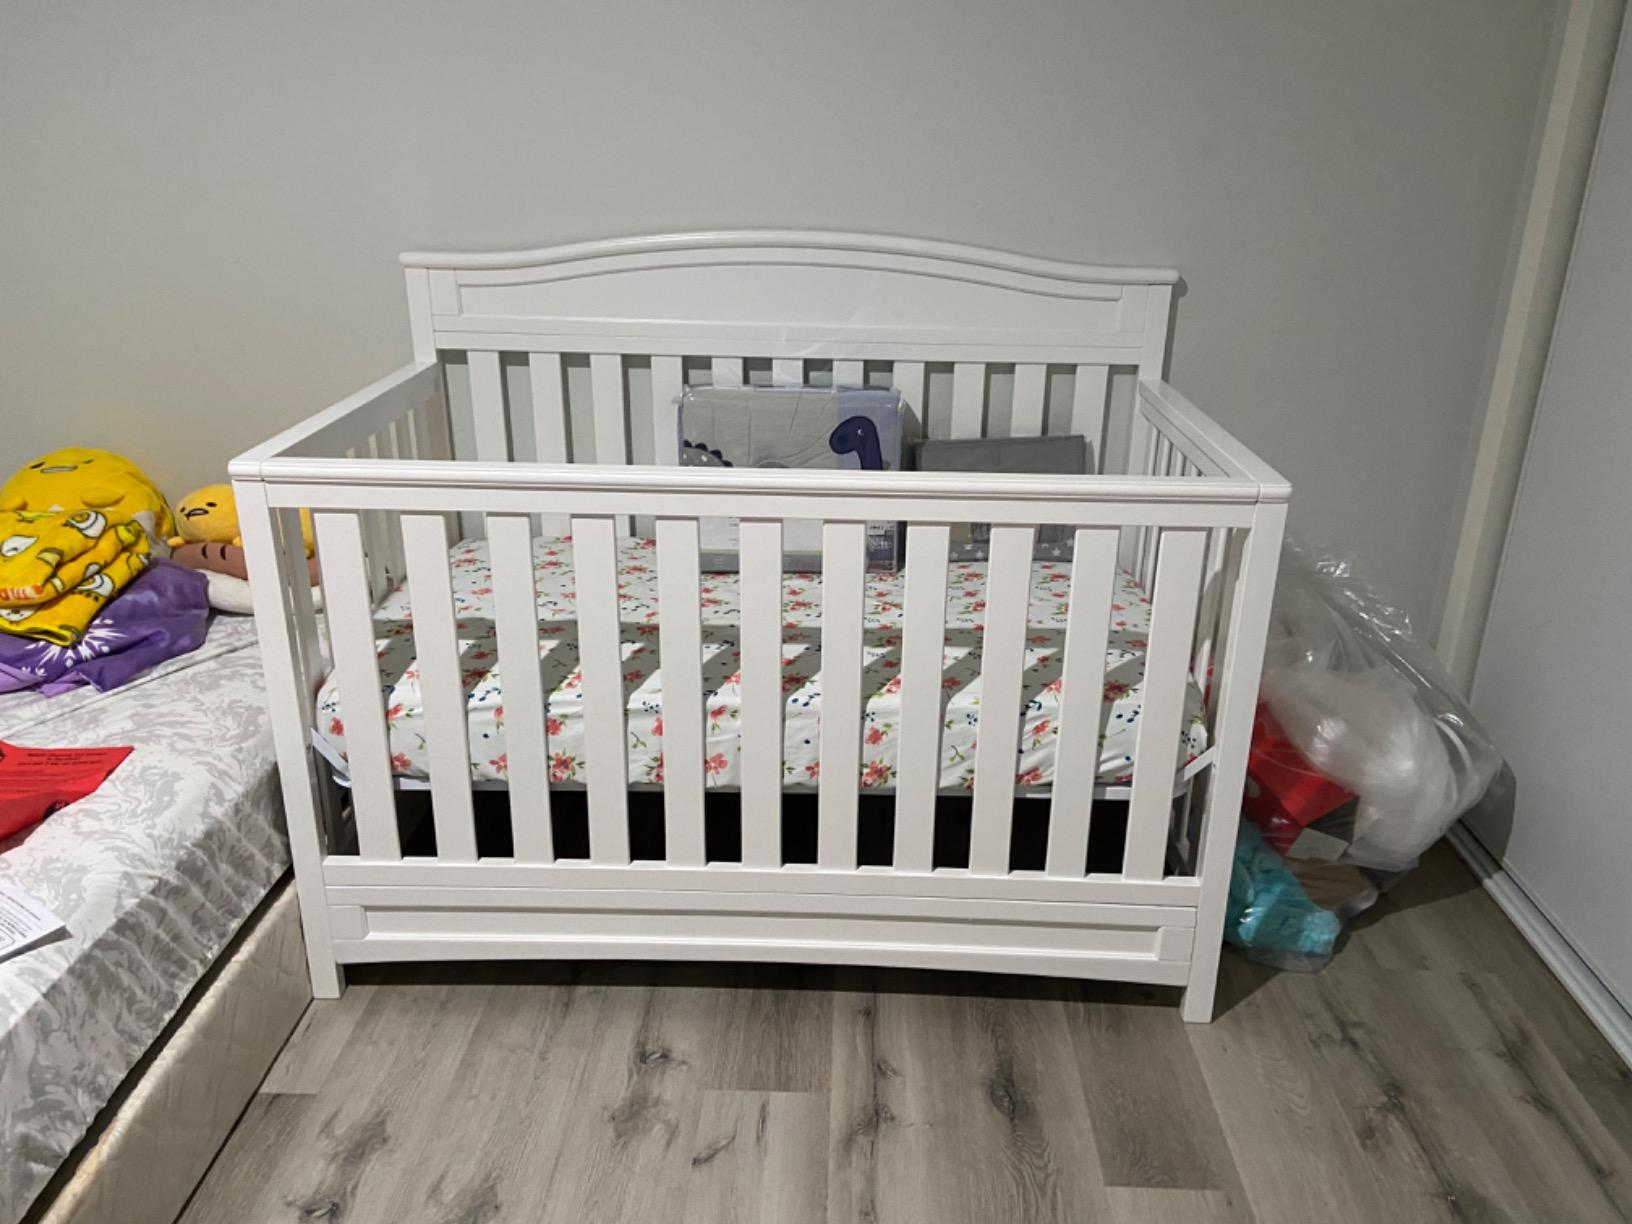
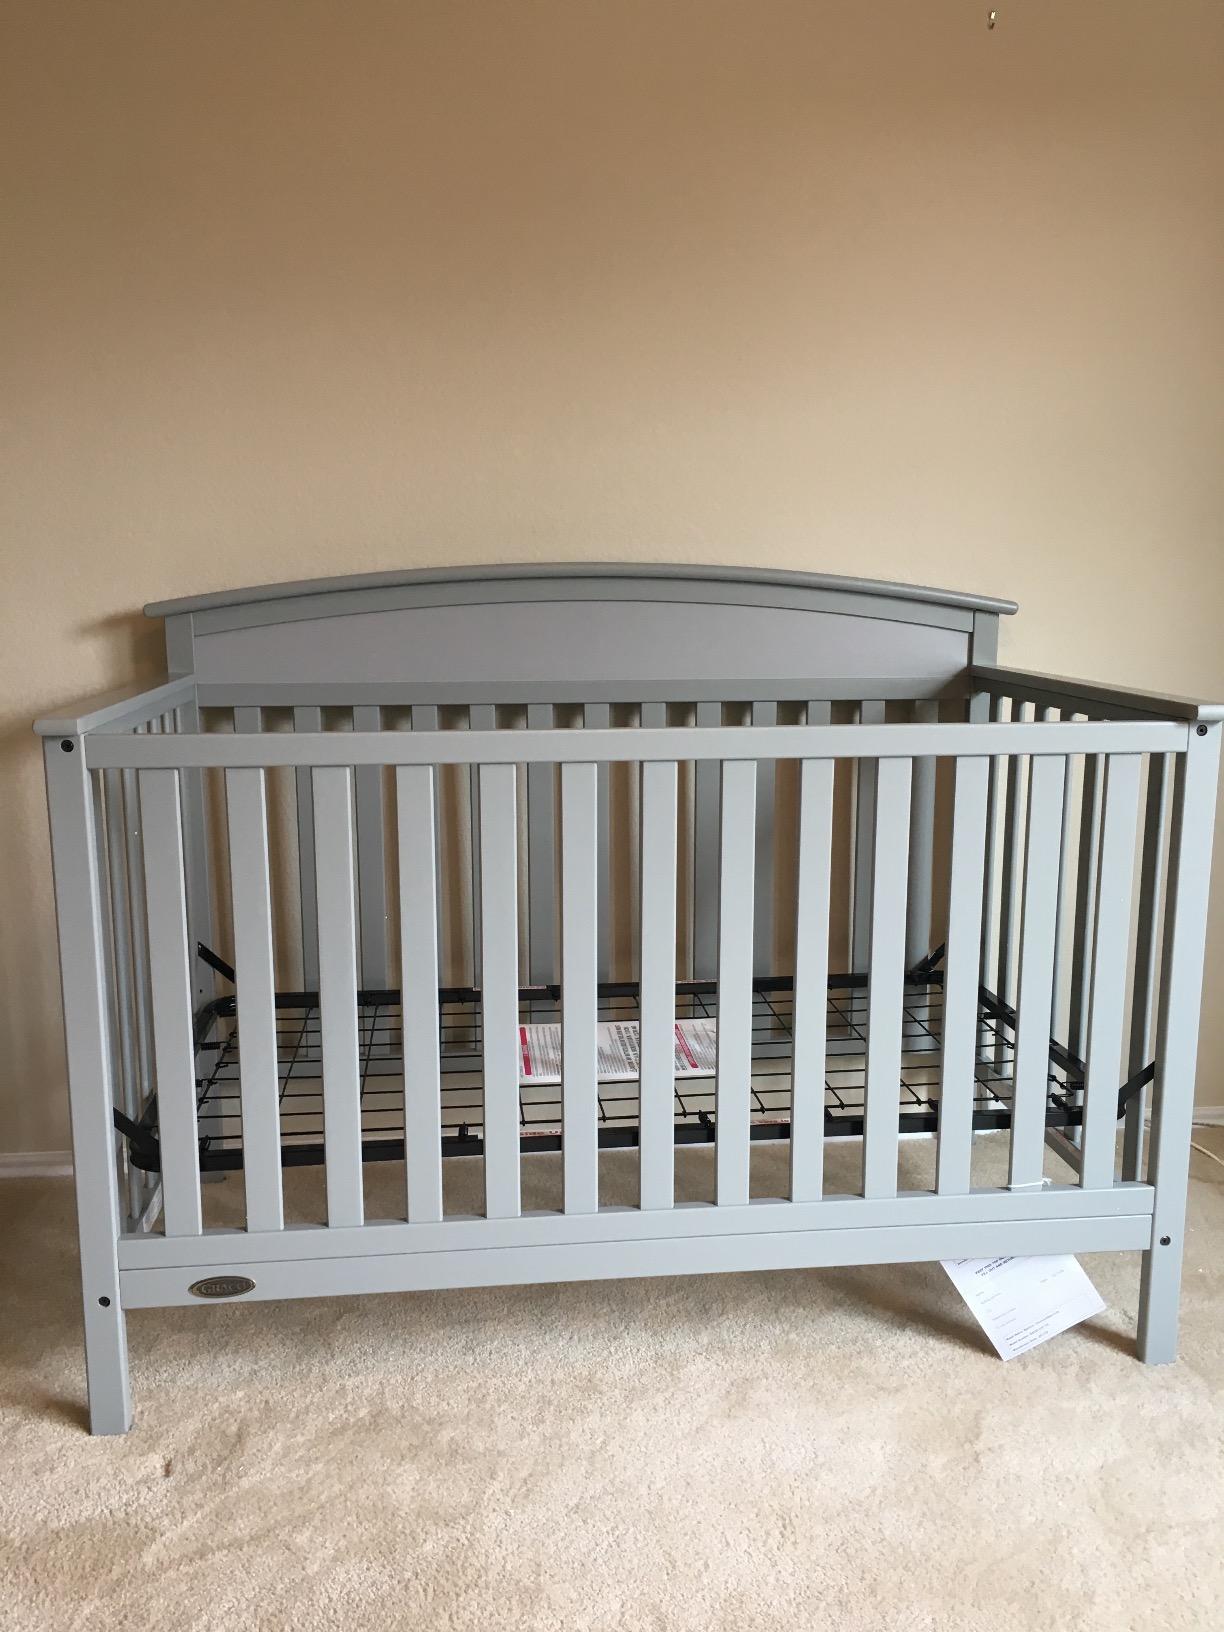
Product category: products_crib
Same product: no